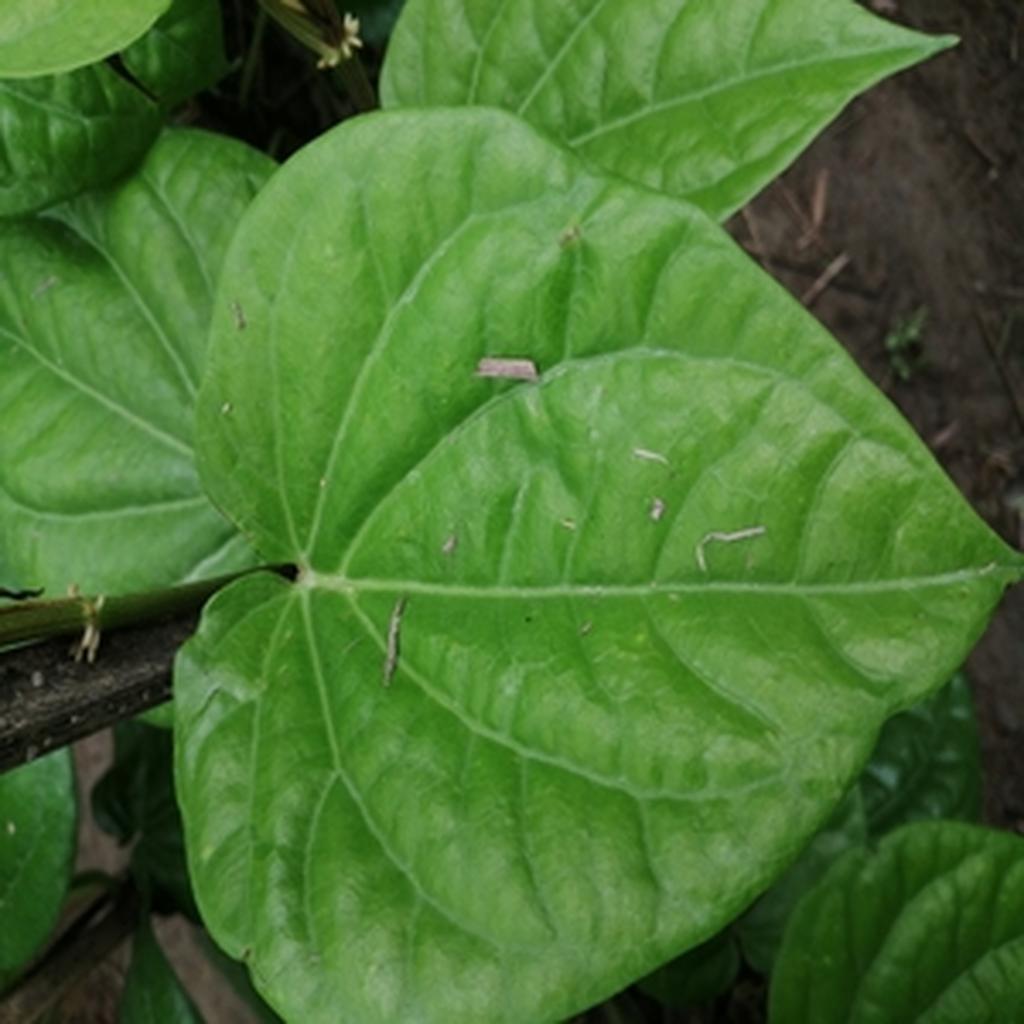
Label: Healthy_Leaf